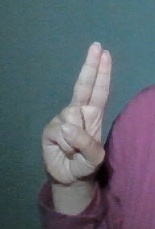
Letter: taa